Yasmani Grandal

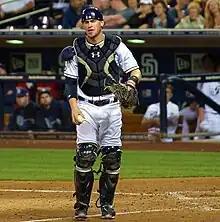
Grandal with the San Diego Padres in 2012

On December 17, 2011, the Reds traded Grandal, Edinson Vólquez, Yonder Alonso, and Brad Boxberger to the San Diego Padres for Mat Latos. Grandal was the third catcher on the Padres' 40-man roster at the time, behind Nick Hundley and John Baker on the depth chart.